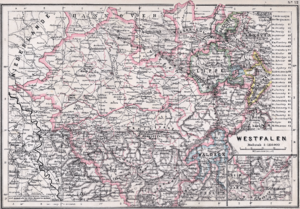
Les mineurs westphaliens sont des mineurs venus de Pologne qui se sont installés en Westphalie, dans les mines de charbon de la Ruhr allemande, puis dans différents bassins miniers français tel que celui du Nord-Pas-de-Calais ou de Ronchamp. Cette vague d'émigrations a fortement influencé les traditions minières et culturelles dans les villes et villages de ces bassins.
La province de Westphalie est une ancienne province du royaume de Prusse, puis de l'État libre de Prusse.